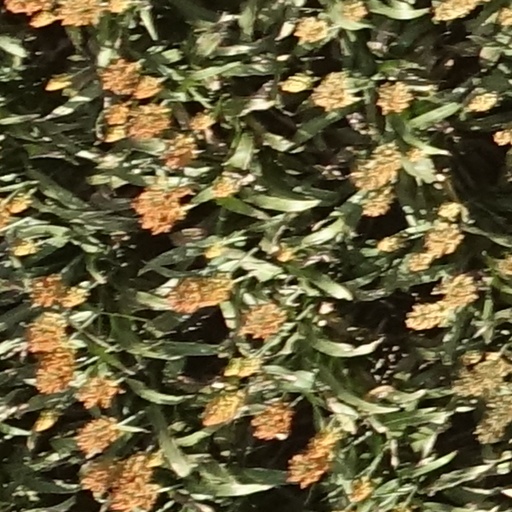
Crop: sorghum